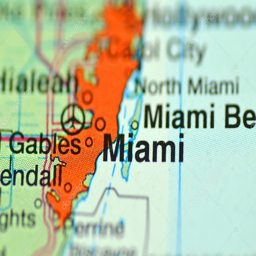
a closeup on a map -- stock photo #